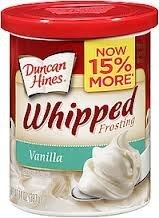
Item Name: Duncan Hines, Whipped Vanilla Frosting, 14oz Tub (Pack of 3)
Bullet Point 1: Duncan Hines
Bullet Point 2: Whipped Vanilla Frosting
Bullet Point 3: 14oz Tub
Bullet Point 4: Pack of 3
Product Description: Duncan Hines, Whipped Vanilla Frosting, 14oz Tub (Pack of 3)
Value: 42.0
Unit: Ounce

Price: 2.595